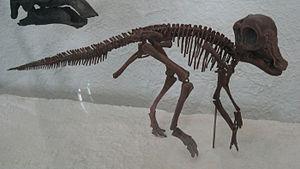
Hypacrosaurus est un genre éteint de dinosaures ornithopodes de la famille des hadrosauridés et de la sous-famille des lambéosaurinés. Il comprend deux espèces, décrites à partir de fossiles datant du Crétacé supérieur, entre la partie supérieure du Campanien et le début du Maastrichtien, il y a environ entre 75 et 70 Ma. Ses fossiles ont été retrouvés en Alberta, au Canada, ainsi que dans le Montana aux États-Unis.